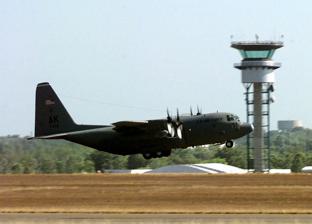
Building: RAAF Base Darwin
Country: Australia
Year built: 1940
Airport in Darwin, Northern Territory, Australia For the civilian use of this facility, see Darwin International Airport . RAAF Base Darwin Darwin , Northern Territory in Australia A USAF C-130 taking off from RAAF Base Darwin in 1999 RAAF Base Darwin (YPDN) Location in the Northern Territory Coordinates 12°24′53″S 130°52′36″E / 12.41472°S 130.87667°E / -12.41472; 130.87667 Type Military airfield Site information Owner Department of Defence Operator Royal Australian Air Force Website RAAF Base Darwin Site history In use 1 June 1940 ( 1940-06-01 ) – present Battles/wars Bombing of Darwin , World War II Garrison information Occupants No. 452 Squadron Darwin Flight No. 92 Wing Detachment B No. 114 Mobile Control and Reporting Unit Headquarters No. 396 Combat Support Wing No. 321 Expeditionary Combat Support Squadron No. 1 Air Terminal Squadron Detachment Darwin No 13 (City of Darwin) Squadron 2 Security forces Squadron Detachment Darwin Airfield information Identifiers IATA : DRW, ICAO : YPDN Elevation 31 metres (103 ft) AMSL Runways Direction Length and surface 11/29 3,354 metres (11,004 ft) Asphalt 18/36 1,524 metres (5,000 ft) Asphalt Sources: Australian AIP and aerodrome chart RAAF Base Darwin ( IATA : DRW , ICAO : YPDN ) is a Royal Australian Air Force (RAAF) military air base located in the city of Darwin , in the Northern Territory , Australia. The base shares its runway with Darwin International Airport , for civil aviation purposes. The heritage-listed RAAF Base Darwin is a forward operating base with year-round activity with approximately 400 personnel. History Construction of the airfield began in 1938 and RAAF Station Darwin was established on 1 June 1940, from elements of No. 12 Squadron RAAF . No. 13 Squadron RAAF was also created at the same time and was based at the base. Charles Eaton was the first Commanding Officer between 1940 and 1941. No. 12 Squadron RAAF relocated from Parap Airfield , Northern Territory in April 1941 to RAAF Station Darwin. The base hosted a large number of RAAF and United States Army Air Forces (USAAF) units during World War II . The base was bombed by Japanese forces many times, beginning with two major air raids on 19 February 1942. Parts of the 45-hectare (110-acre) site are listed on the Commonwealth Heritage List , since 2004, with the citation stating: RAAF Base Darwin is historically significant for its direct association with the defence build up in Darwin in the period immediately before WWII. The base illustrates a change in Australian Defence policy with the Federal Government establishing a major military presence in the north of Australia. Importantly this action was material evidence of the development by Australia of an independent strategic policy in the years preceding WWII. The large scale of the base demonstrates the significance of the governments commitment to such a policy, and the scale of the perceived threat. This military development greatly accelerated Darwin's own development as a major centre in northern Australia. The heritage items include several timber-framed and fibrous-cement clad houses, the timber-framed Sergeants Mess and Single Officer's Mess, the former Airmen's Mess, the Administrative Building, the Gymnasium and Canteen building, the Commanding Officers' Residence, the non-denominational chapel, the water tower , Guard House, the timber-framed School of Instruction, and various other residential quarters. Units based at RAAF Darwin during World War II No. 12 Squadron RAAF No. 13 Squadron RAAF No. 34 Squadron RAAF During World War II RAAF Base Darwin served as a first refuge for retreating USAAF units from the Philippines in 1941. The USAAF Far East Air Force and its subordinate commands, V Fighter and V Bomber established headquarters at Darwin in late December 1941. Later, the USAAF 49th Fighter Group and other units were assigned to Darwin before moving north to forward bases in 1943. From 9 August 1944 to 20 February 1945 the USAAF 380th Bombardment Group based four squadrons of long-range B-24 Liberator bombers at the base. From Darwin, the group received a Distinguished Unit Citation for a series of long-range attacks on oil refineries, shipping, and dock facilities in Balikpapan , Borneo , in August 1943. The unit repeatedly bombed enemy airfields in western New Guinea during April and May 1944 in support of American landings in the Hollandia area, being awarded another DUC for this action. Moved in February 1945 to Mindoro in the Philippines. In 1975, during the aftermath of Cyclone Tracy , the base was the centre of the largest airlift in Australian history in which the majority of Darwin's inhabitants were evacuated. The base was an emergency landing site for the NASA Space Shuttle due to the length of its runway. United States Air Force (USAF) B-1 Lancer and B-52 Stratofortress bombers, as well as KC-10 and KC-135 tankers can operate from RAAF Base Darwin. In 2010 it was reported that some houses near the base required extra sound proofing to deal with the extreme sound levels of the low observable Joint Strike Fighter . Current units Unit name Force Element Group Aircraft/equipment Headquarters No. 452 Squadron Surveillance and Response Group No. 452 Squadron Darwin Flight Surveillance and Response Group No. 92 Wing Detachment B Surveillance and Response Group AP-3C Orion No. 114 Mobile Control and Reporting Unit Surveillance and Response Group AN/FPS-117 radar Headquarters No. 396 Combat Support Wing Combat Support Group No. 321 Expeditionary Combat Support Squadron Combat Support Group No. 1 Air Terminal Squadron Detachment Darwin Combat Support Group No 13 (City of Darwin) Squadron Combat Support Group (RAAF Active Reserve) Gallery Former RAAF Base Darwin Control and Water Tower RAAF Base Darwin's main gate See also United States Army Air Forces in Australia (Lists all United States airbases during World War II) List of airports in the Northern Territory List of Royal Australian Air Force installations Marine Rotational Force - Darwin References